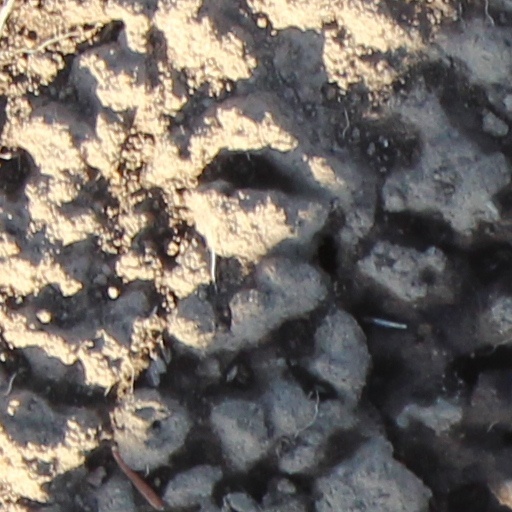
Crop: wheat